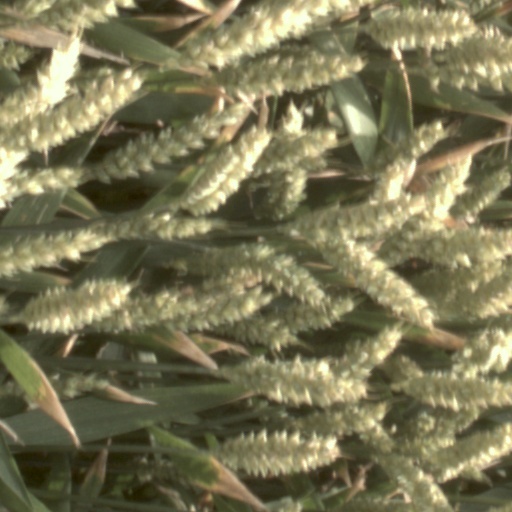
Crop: wheat